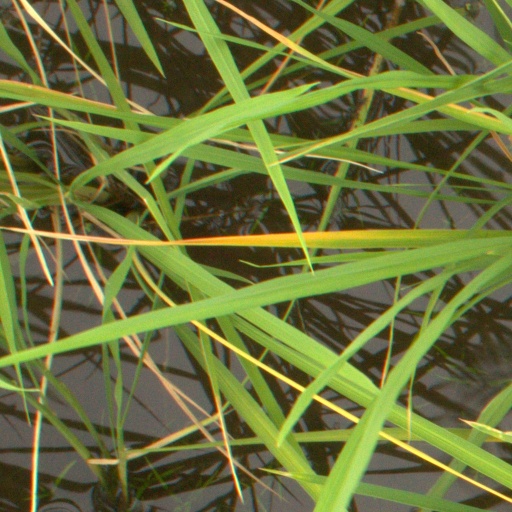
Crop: rice